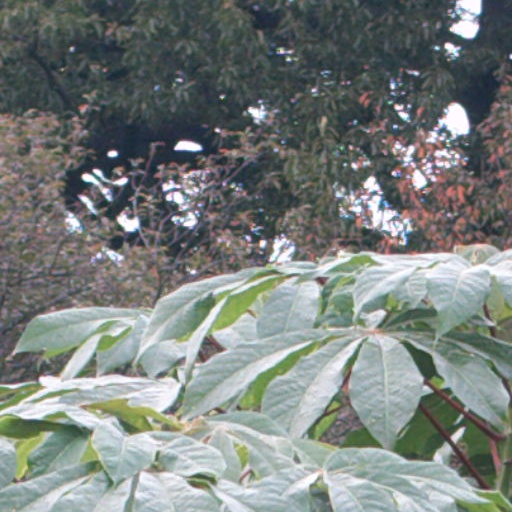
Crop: cassava